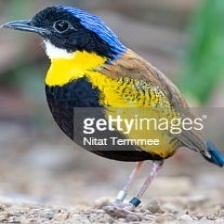
Species: GURNEYS PITTA
Scientific name: HYDRORNIS GURNEYI